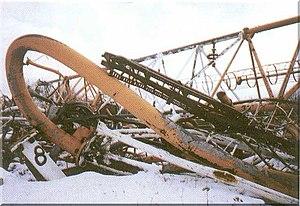
La tour de transmission de Radio Varsovie, culminant à 646,38 mètres, fut la plus haute structure au monde jusqu'à son effondrement le 8 août 1991. C'est la seconde plus haute structure jamais réalisée après la tour Burj Khalifa à Dubaï.